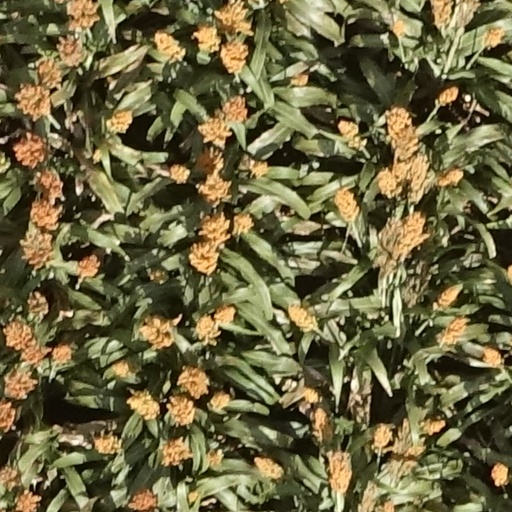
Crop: sorghum